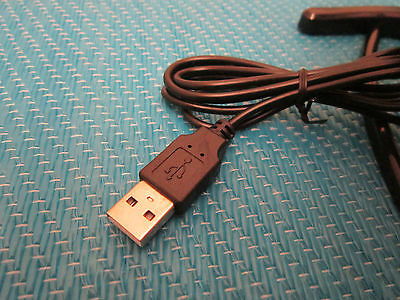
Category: fan